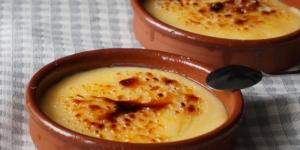
crema catalana casera